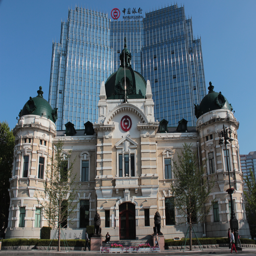
tourist attraction is the former building , built .